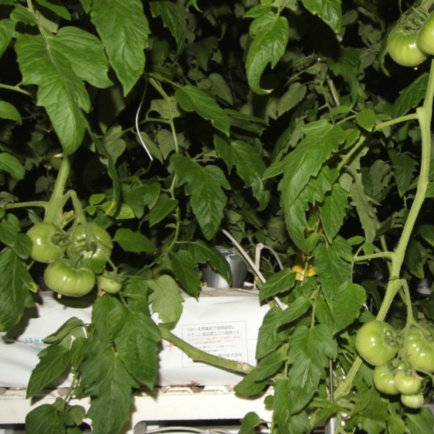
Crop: tomato